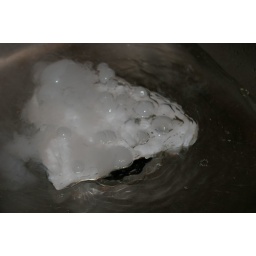
Fun with science: dry ice sublimating under water in the kitchen sink.The chunk was about the size of my hand.